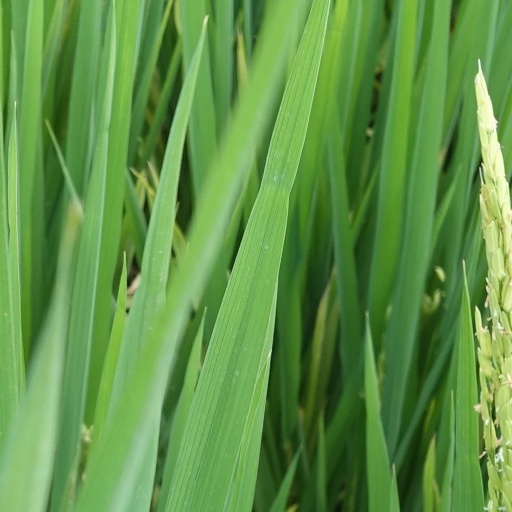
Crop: rice